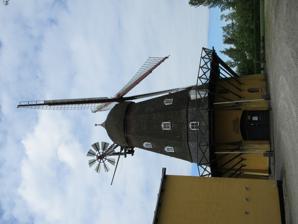
Building: Hørsholm Windmill
Country: Denmark
Year built: 1891
Smock mill in Hørsholm Hørsholm Windmill Origin Mill name Hørsholm Windmill Mill location Hørsholm , Denmark Coordinates 55°59′46″N 11°57′59″E / 55.99600°N 11.96646°E / 55.99600; 11.96646 Year built 1892 Information Purpose Corn mill Type Smock mill Storeys Three storey smock Base storeys Single storey base Smock sides Eight sides No. of sails Four sails Type of sails Common Sails Hørsholm Windmill ( Danish . Hørsholm Mølle) is a smock mill located in Hørsholm to the north of Copenhagen , Denmark. The site also comprises two storage buildings. The complex is now home to a small museum of old crafts. History The windmill was constructed in 1890–91 by mill builder Martin Johansen. ItWind power was already falling out of favour and it was supplemented by a steam engine in 1895 and by a diesel engine from 1914. One large and two small electrical engines were installed in about 1940 and the complex was from then on used for production of chicken feed. It was decommissioned in the 1970s. Description The windmill consists of an octagonal tower clad in shingles and topped by an ogee cap. The cap carries the four Common sails . It is winded by a fantail. The mill stands on a dressed brick case, which has an underpass for wagons. Today The windmill is now home to a small museum of traditional crafts. It was opened by the Association of Craftsmen in Copenhagen. The premises are also rented out for exhibitions and other events. See also List of windmills in Denmark References